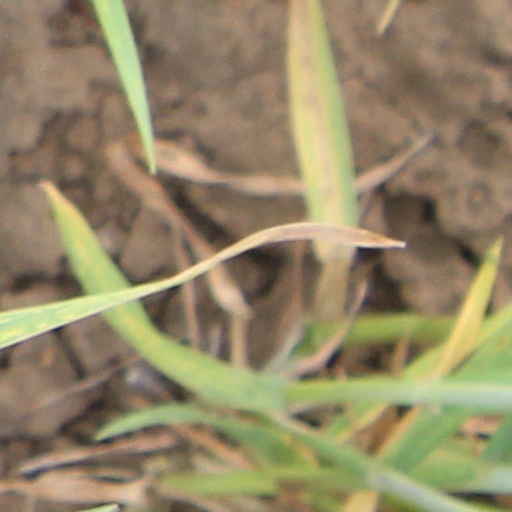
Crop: wheat